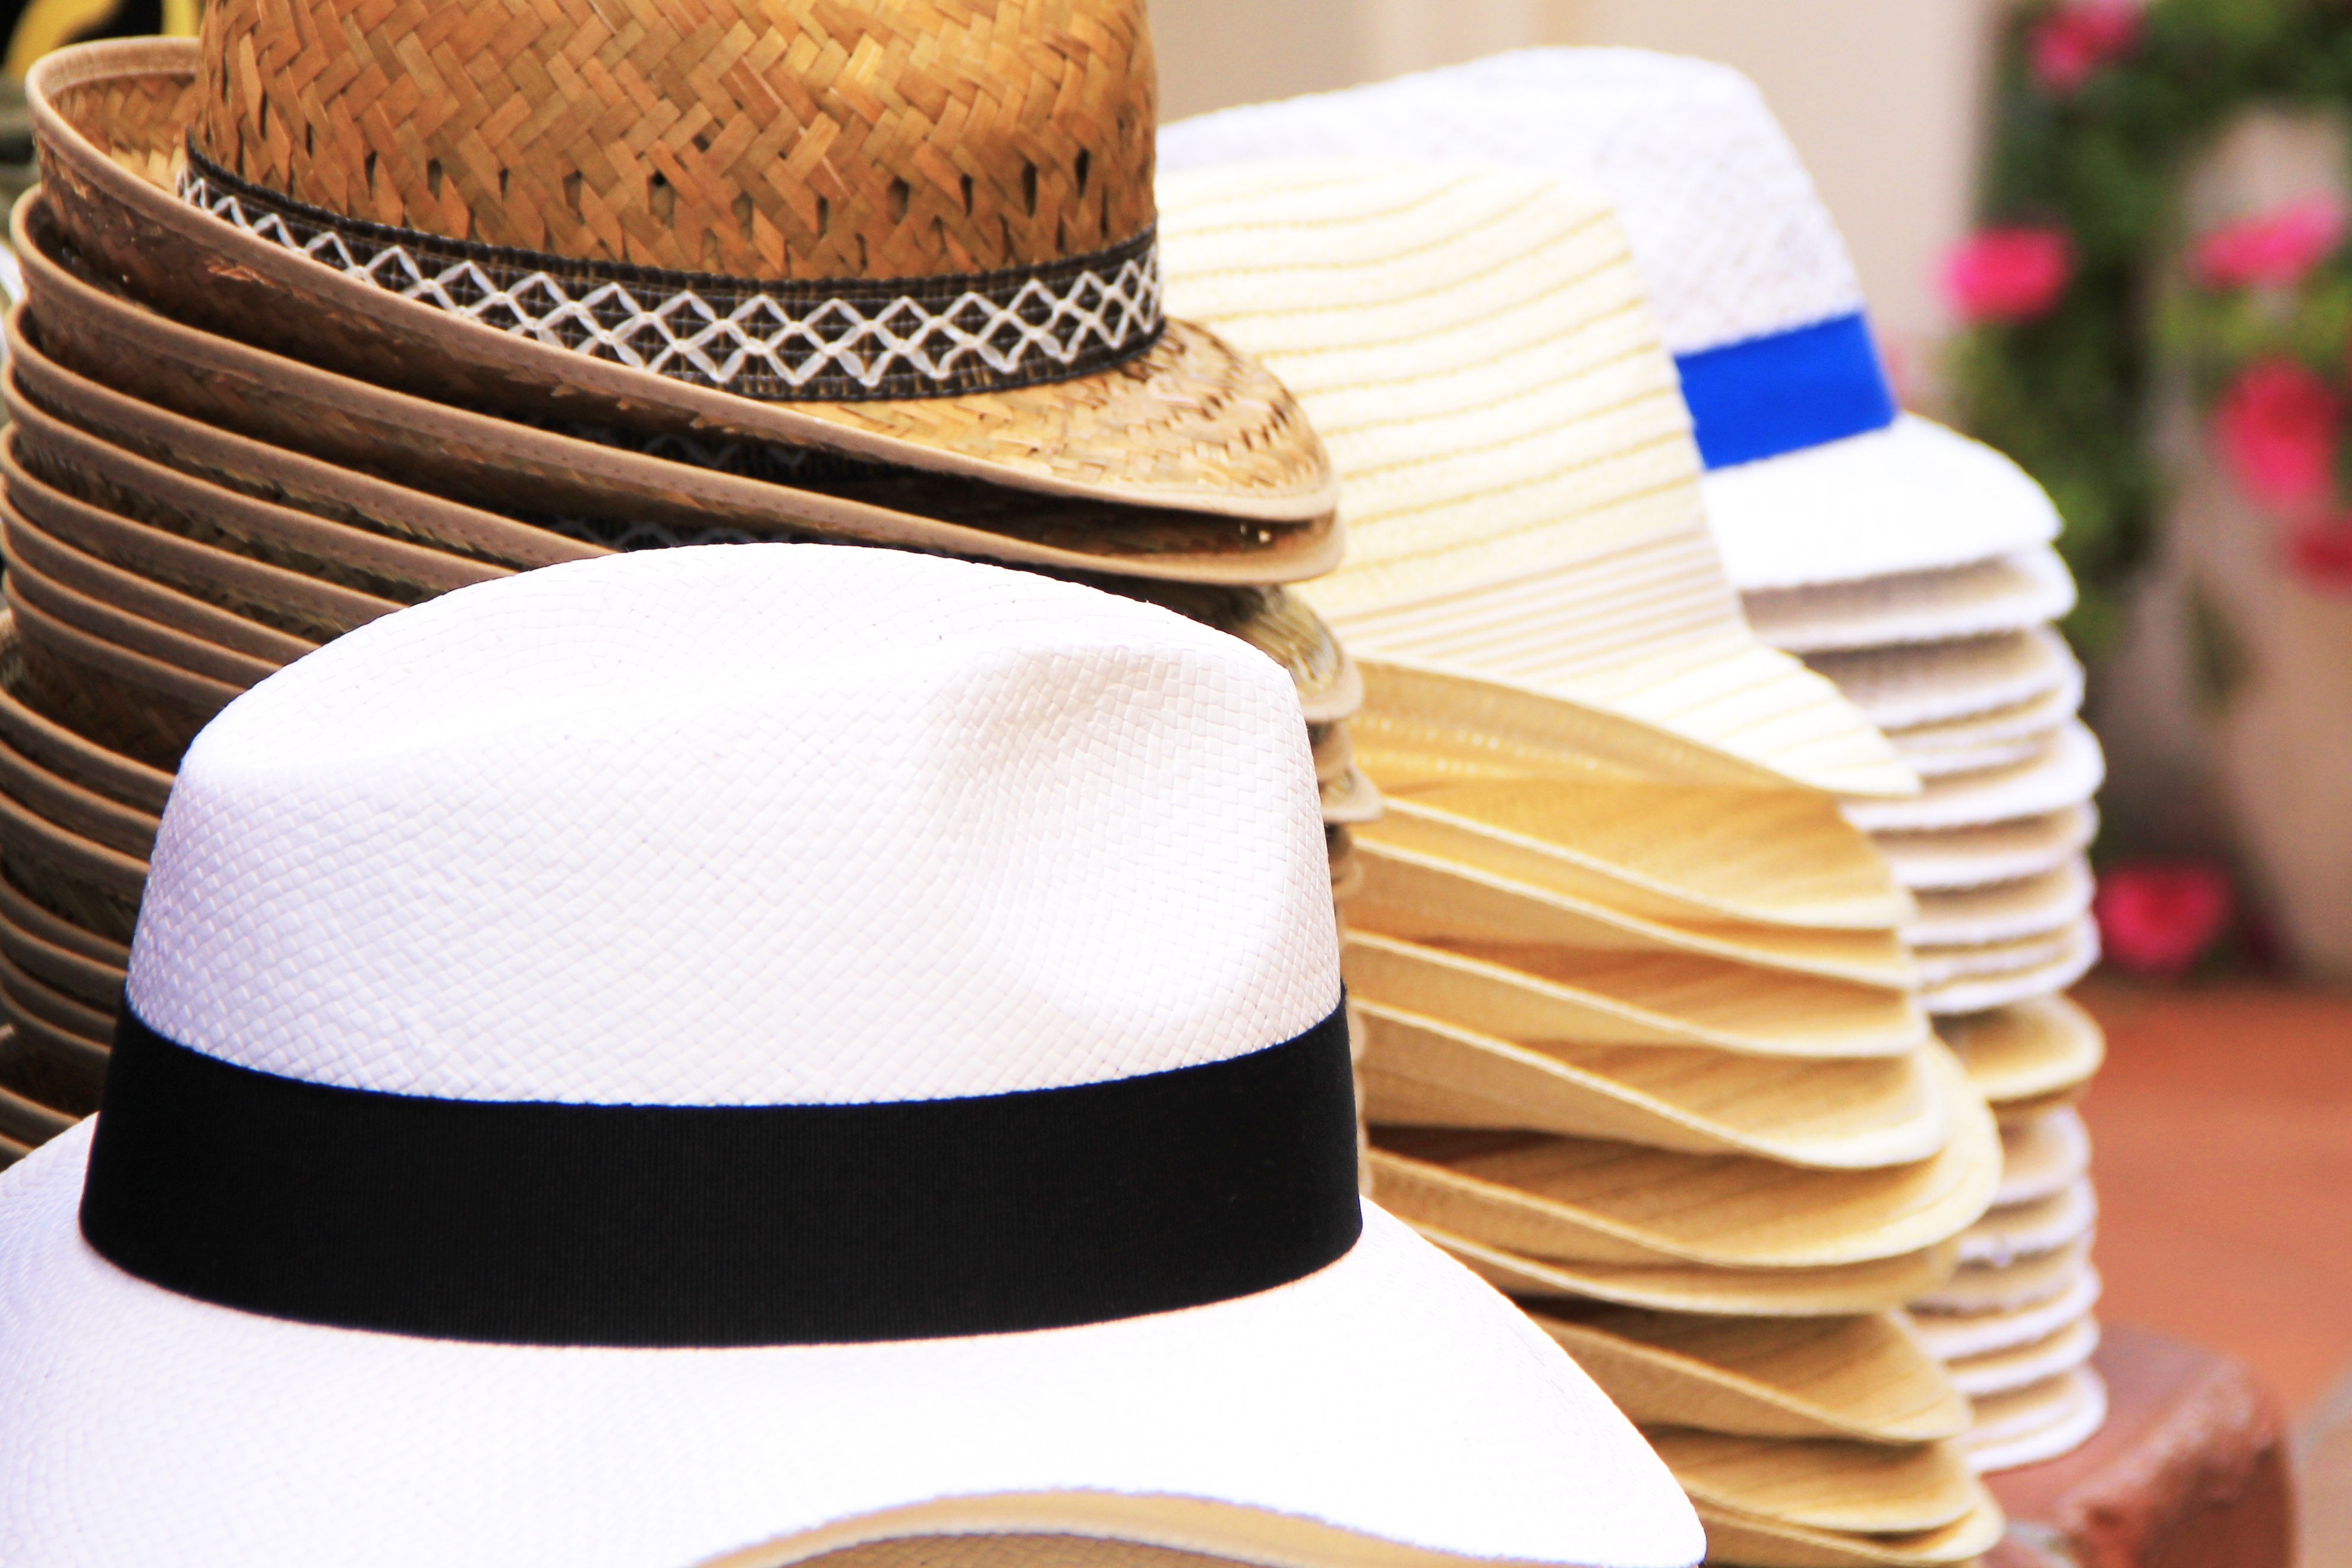
sun, summer, holiday, hat, clothing, lifestyle, headgear, holidays, cap, cuban, fedora, sun protection, fashion accessory